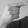
ASL letter: G